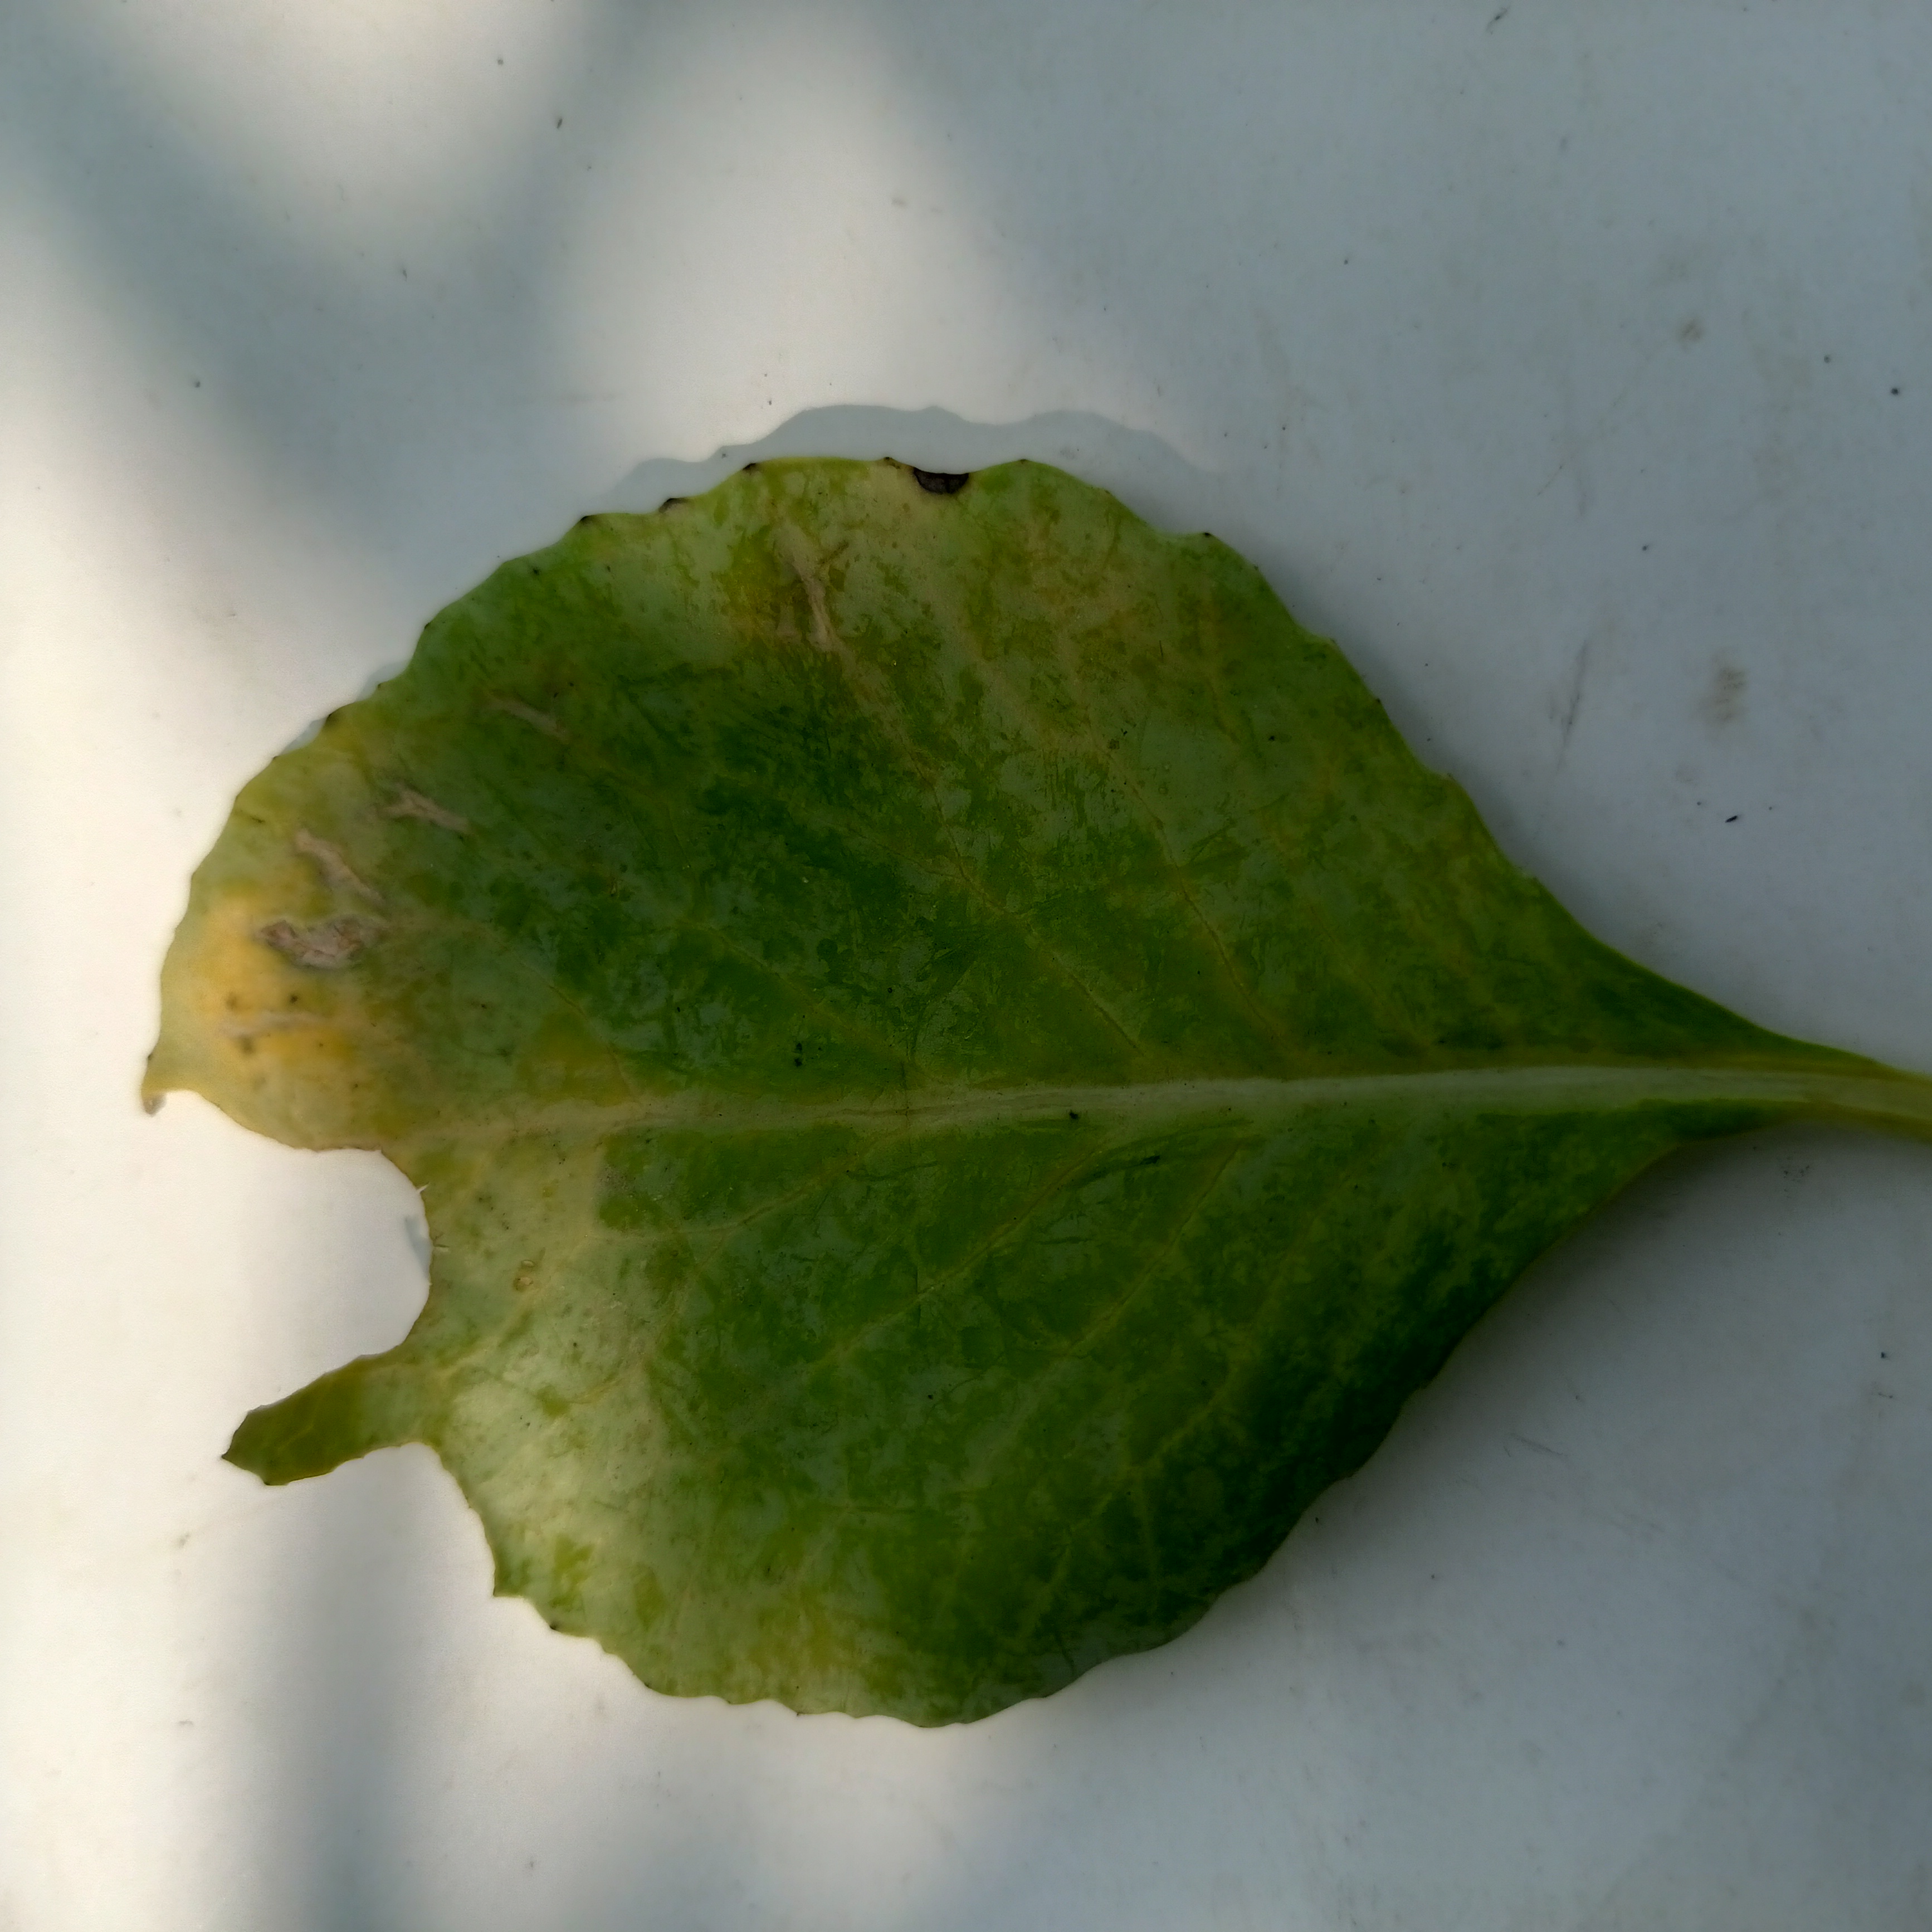
Label: Black Rot